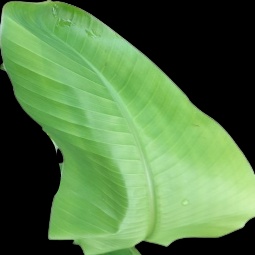
Label: Calcium